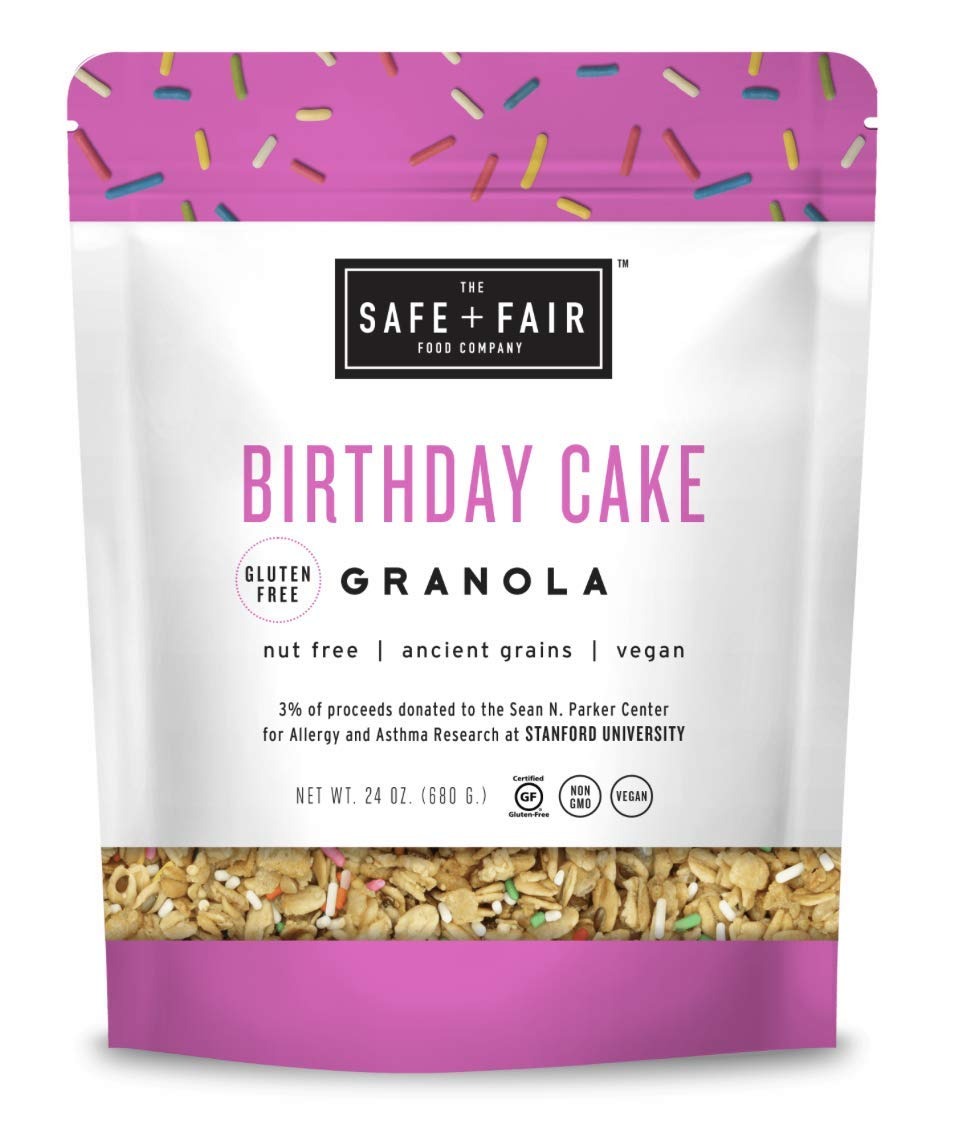
Item Name: Safe and Fair Birthday Cake Granola, 24 Ounce
Value: 24.0
Unit: Ounce

Price: 19.93